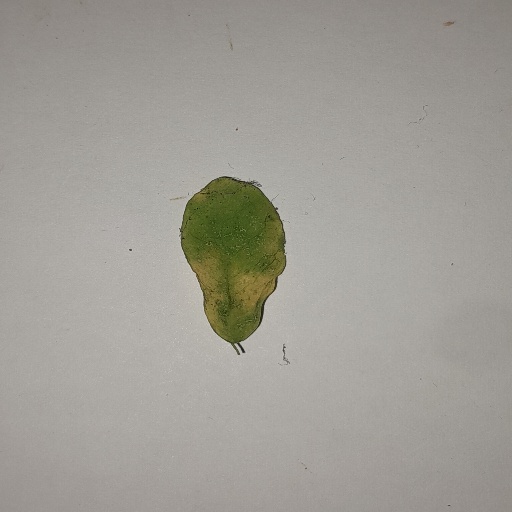
Species: Sojina
Leaf condition: Yellow Leaf